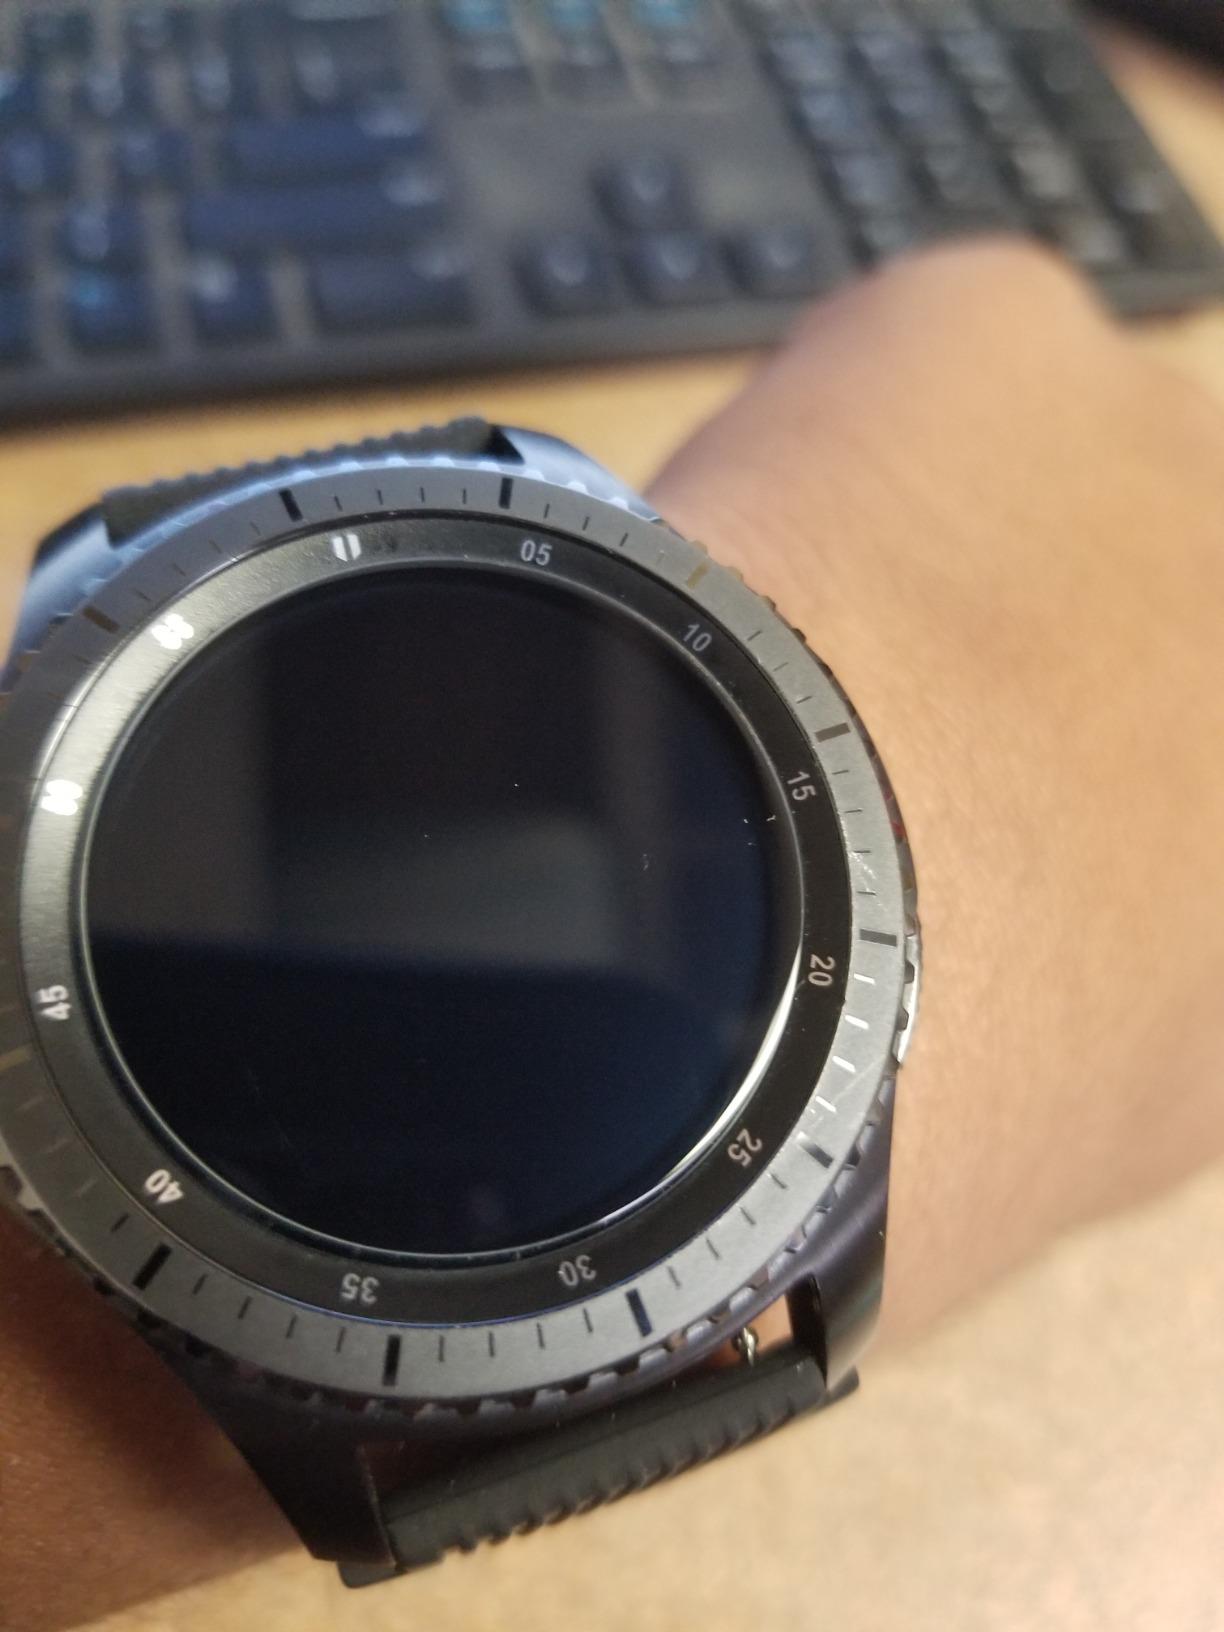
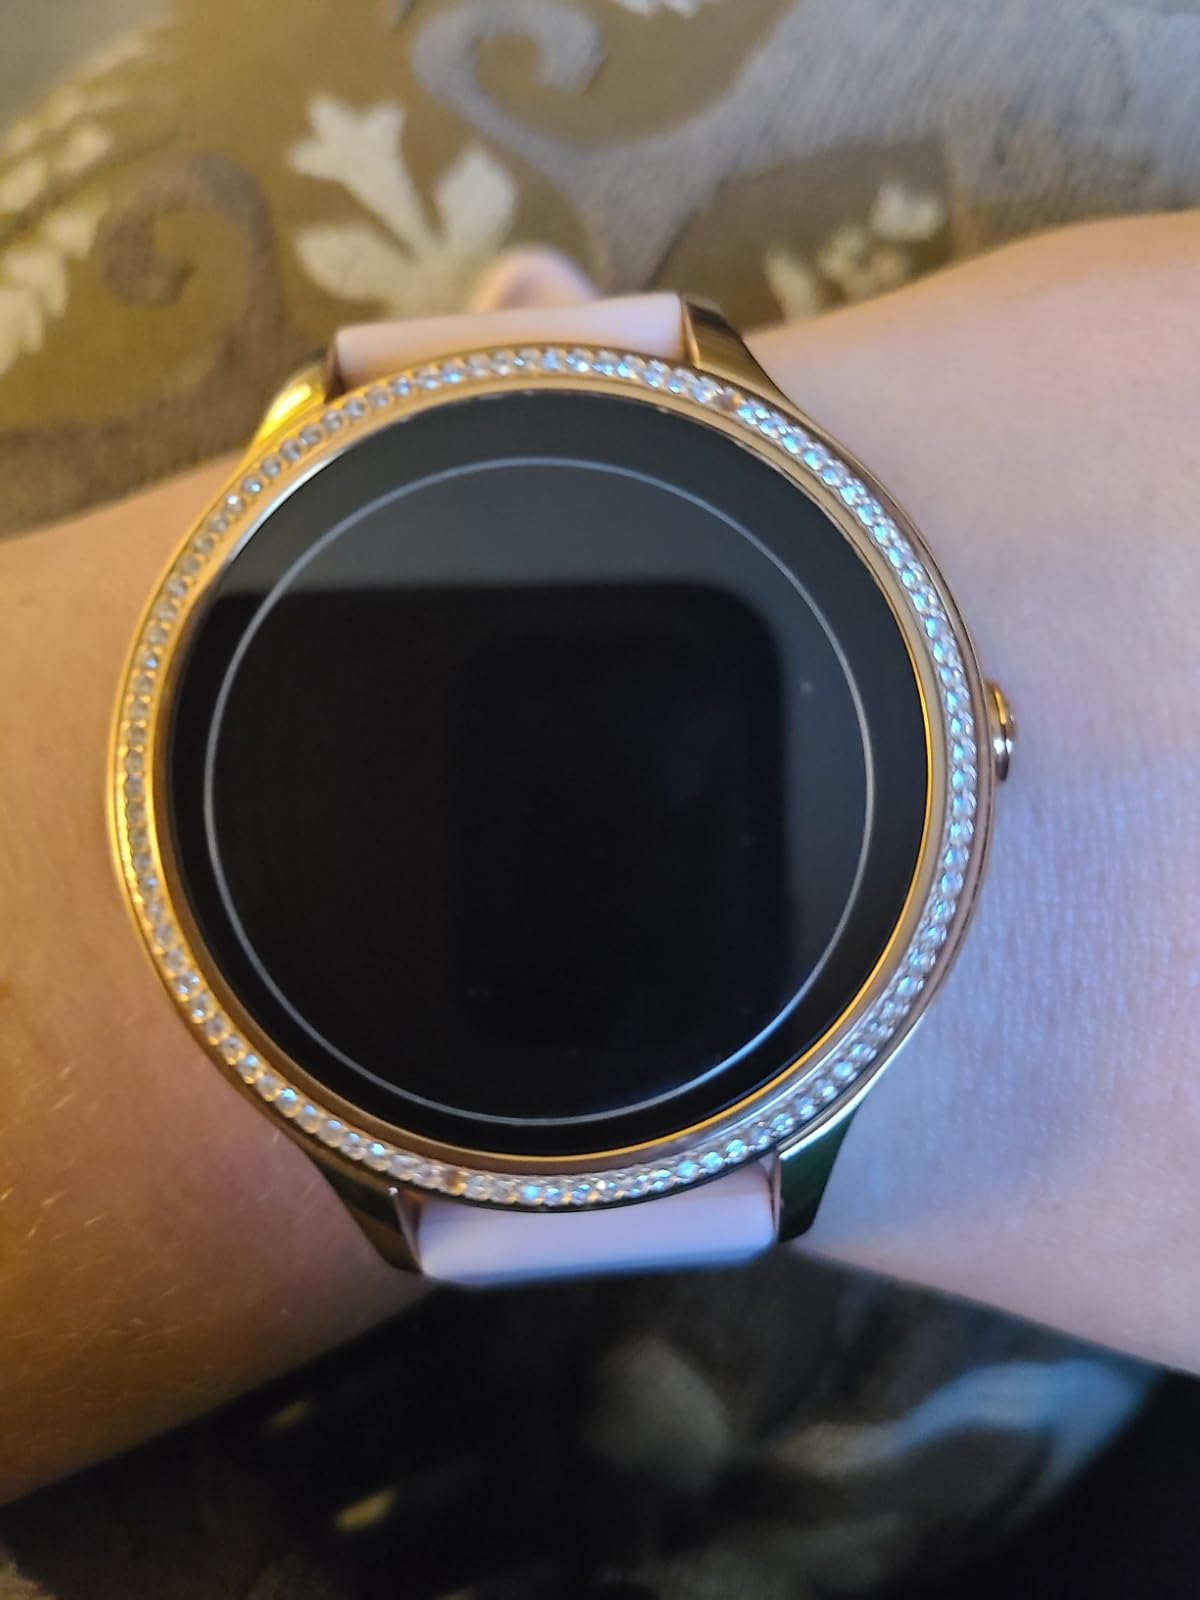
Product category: smartwatch
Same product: no